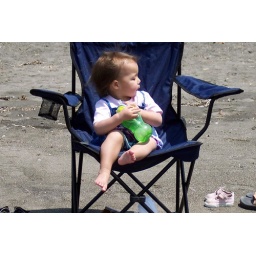
Princess Miya in her beach chair